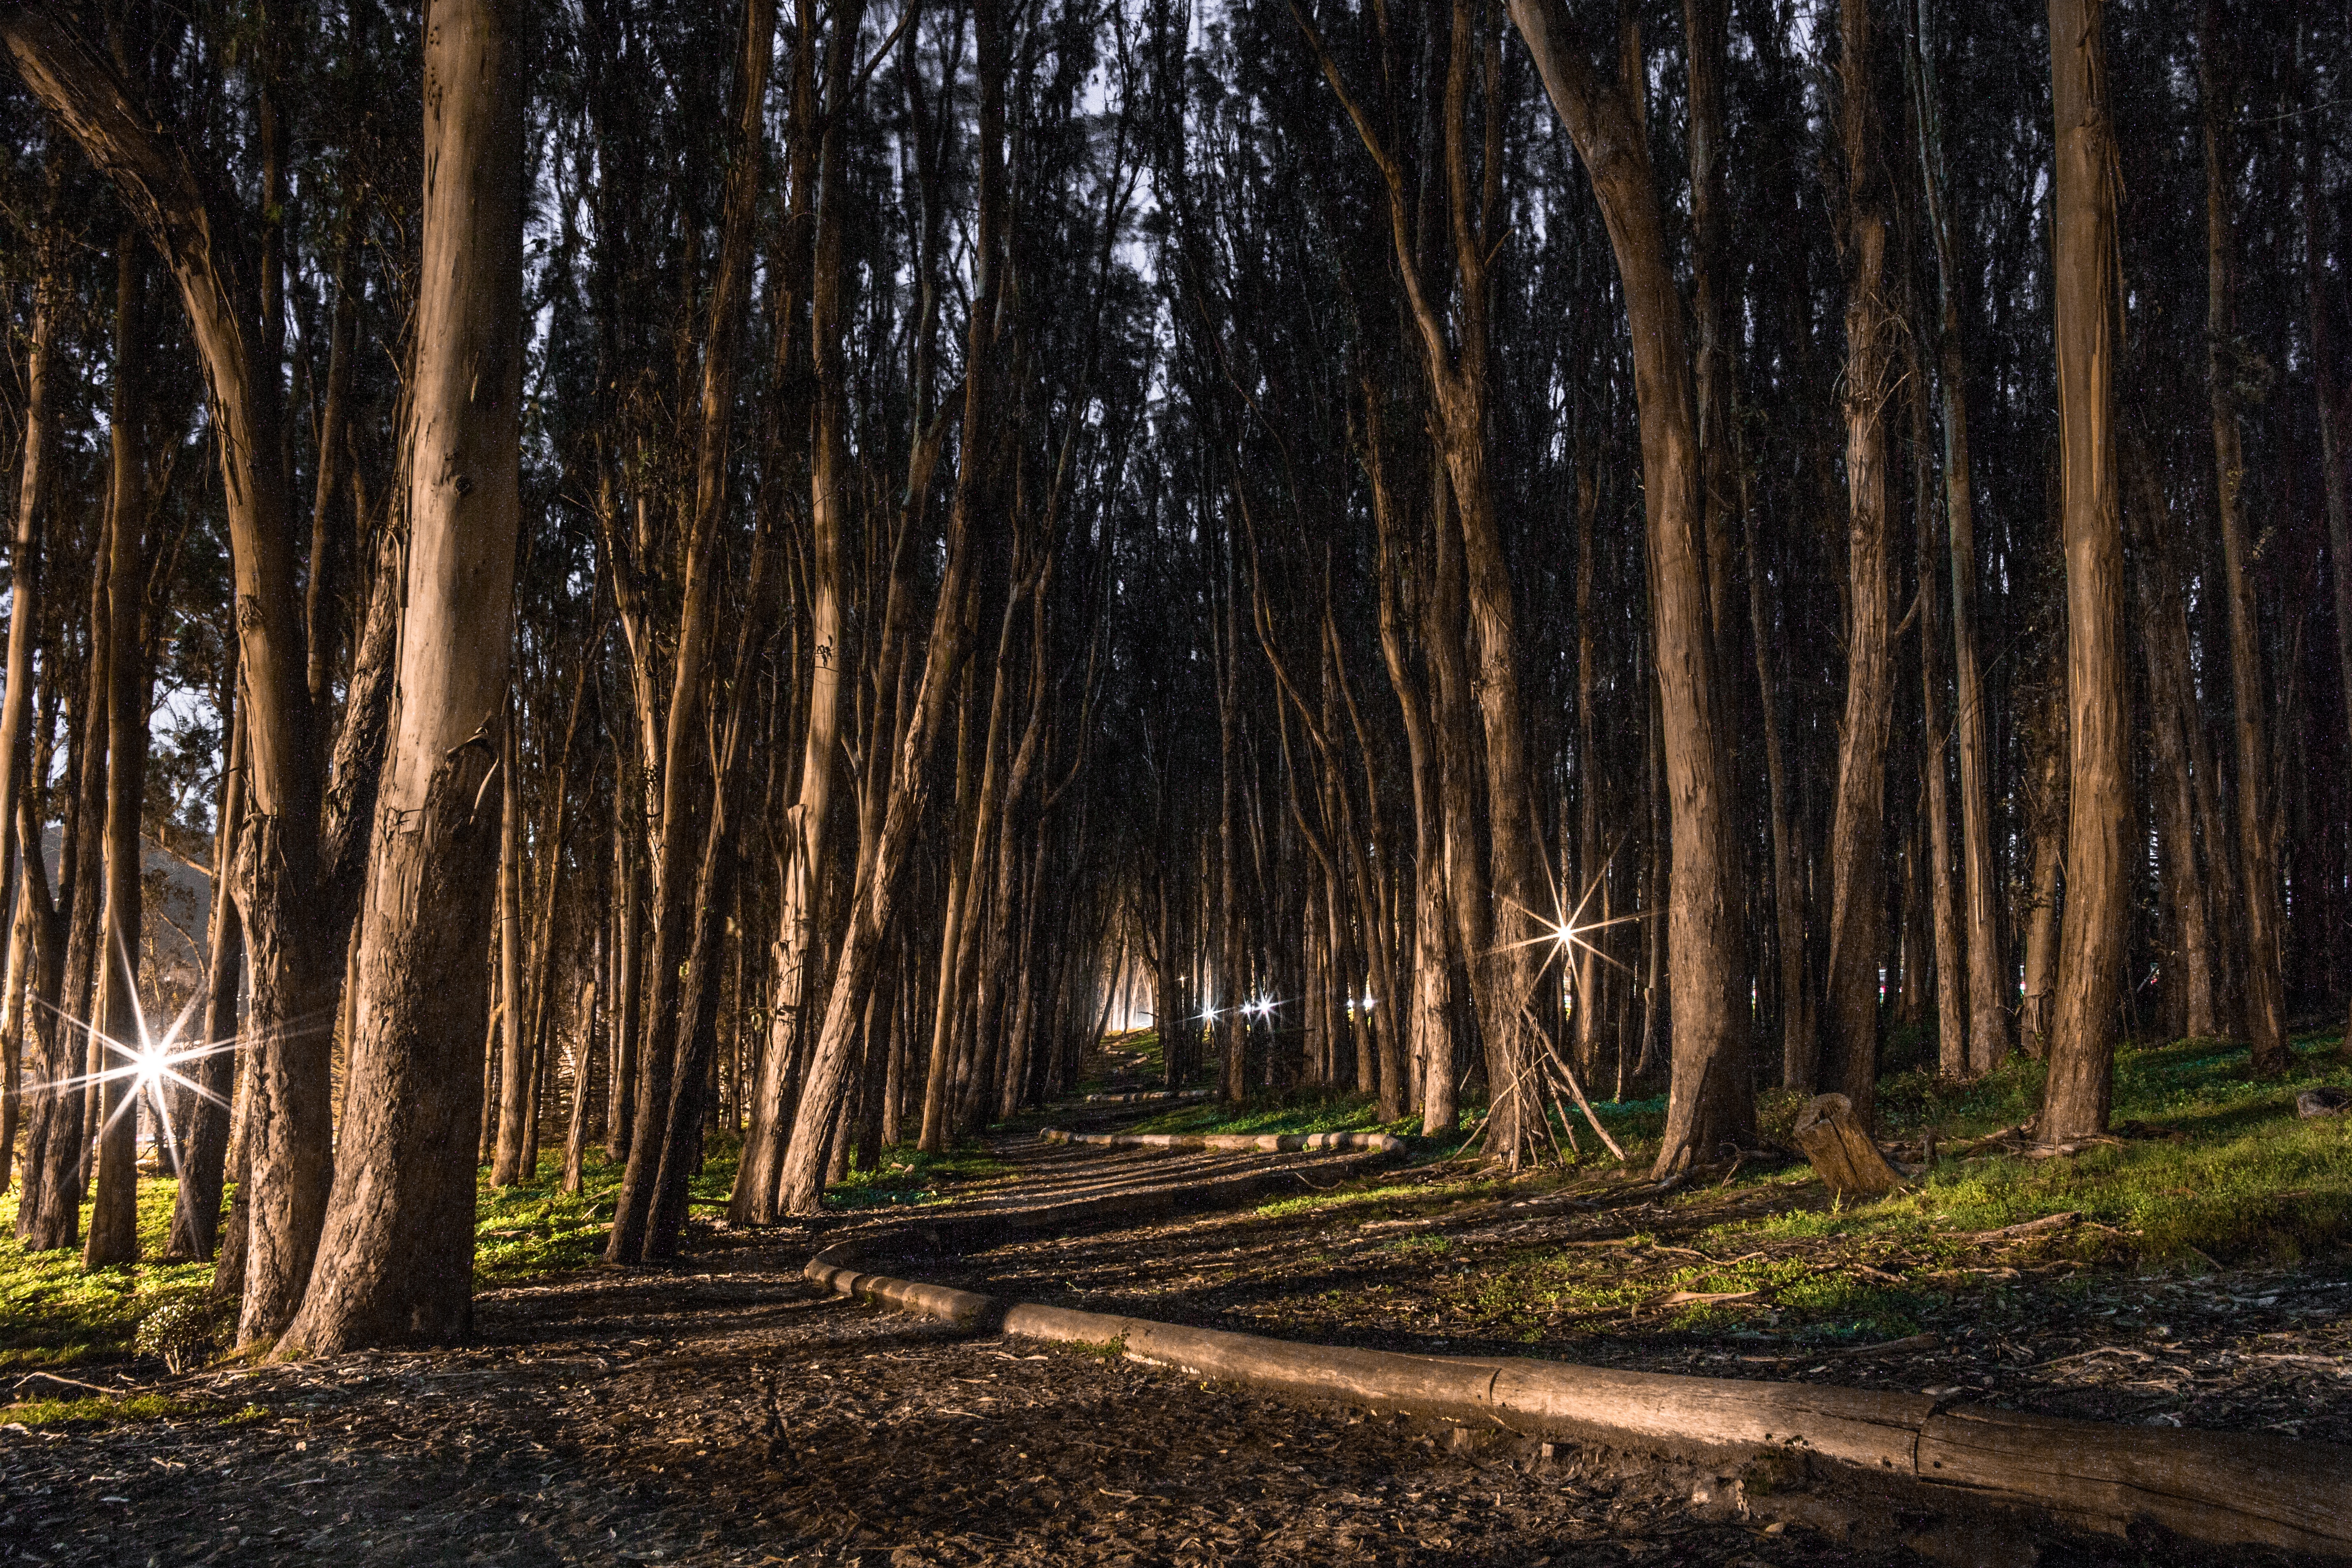
tree, nature, forest, branch, light, plant, wood, sunlight, morning, leaf, trunk, autumn, soil, plantation, grove, woodland, habitat, natural environment, atmospheric phenomenon, woody plant, temperate coniferous forest